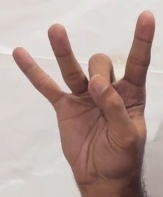
ASL sign: 8